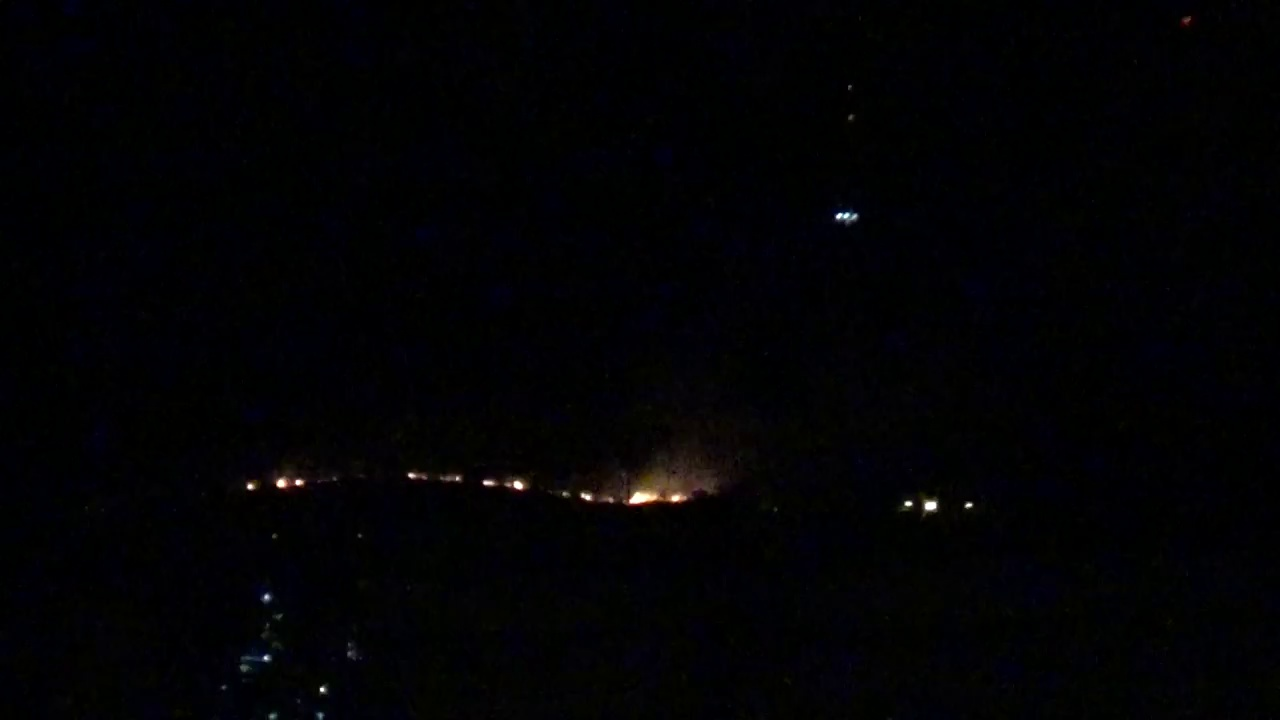
Fire: yes
Smoke: no